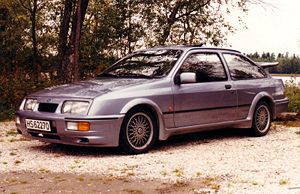
Ford Sierra / Sierra '82 (1982−1986)
Ford Sierra var en stor mellemklassebil fra bilfabrikanten Ford. Modellen var i Tyskland efterfølger for Ford Taunus, og i England for Ford Cortina.